2nd World Scout Jamboree

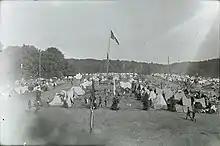
A view of the camp, with the scouts of Italy, center.

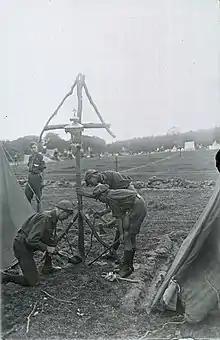
Polish scouts at work.

Great Britain held an Imperial Jamboree at Wembley, Middlesex at the beginning of August 1924, in connection with the British Empire Exhibition. Over 1,000 Scouts from 25 parts of the Commonwealth and Empire accepted the invitation. 10,000 Scouts were present from the United Kingdom. The displays and ceremonies took place in Wembley Stadium. The Scouts were camped nearby in Wembley Paddocks in very cramped quarters. The Prince of Wales witnessed the displays in the stadium, presided at a campfire and stayed the night at a tent in the Paddocks. On different days the chief guests in the stadium were the Duke of York and Rudyard Kipling, on the Wolf Cubs' Day, when he saw how parts of his "Jungle Books" were dramatized and used to bring atmosphere and interest into the Cub program.